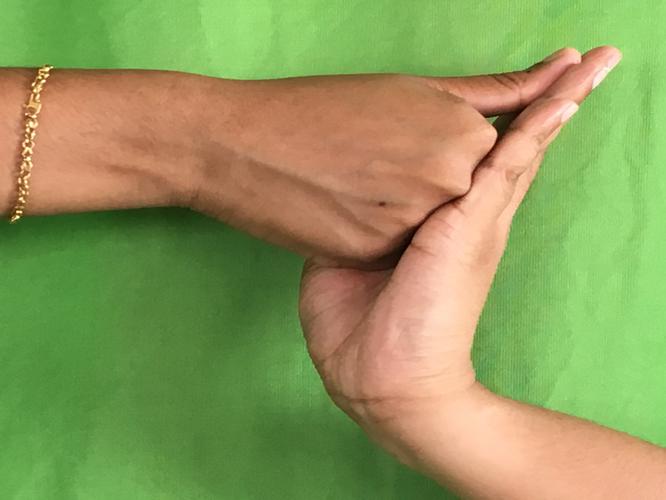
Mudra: Shanka
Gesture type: double_hand